Antal Dunai

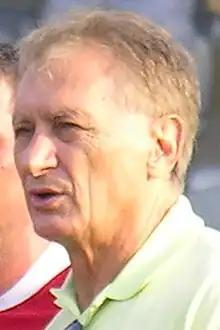
Dunai in 2011

Antal Dunai, also known as Dunai II (né "Dujmov", 21 March 1943) is a Hungarian former footballer with Yugoslav origins. He became a first division player at Pécsi Dózsa, but he spent the majority of his career at Újpesti Dózsa from 1965 to 1977, when he moved to Debreceni VSC. He played 31 games and scored 9 goals for the Hungary national team. He is most famous for his participation in the gold medal winning Hungarian team on the 1968, and silver medal winning national team on the 1972 Olympics.